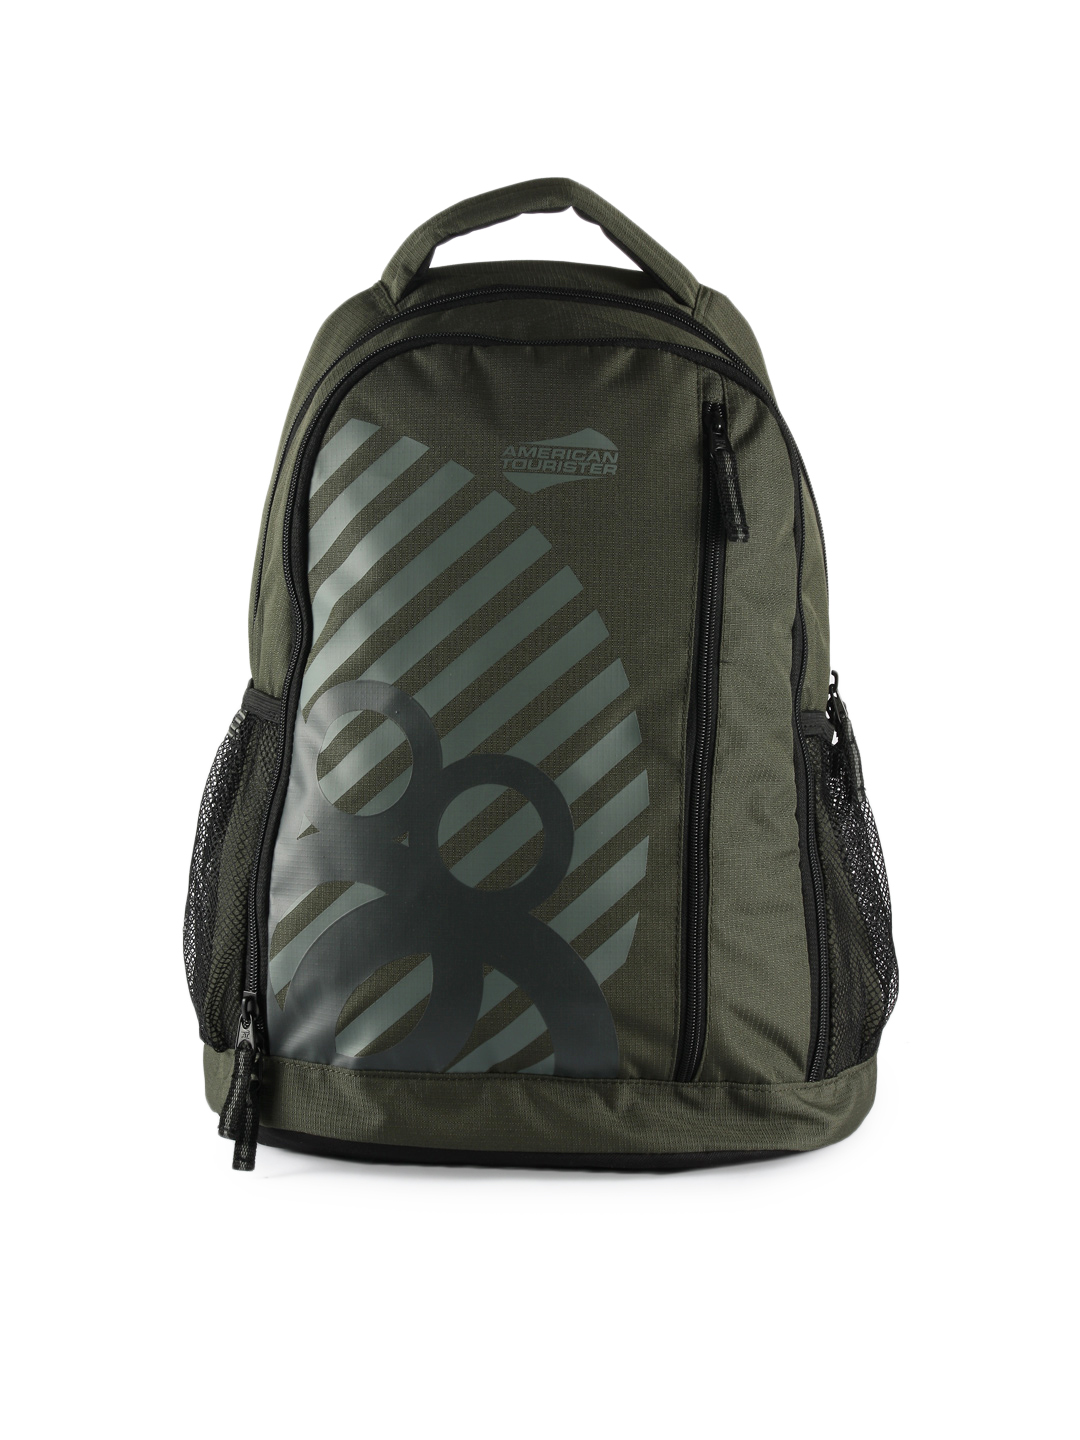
American Tourister Unisex Casual Olive Backpack
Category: Accessories / Bags / Backpacks
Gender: Unisex
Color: Olive
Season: Winter 2015
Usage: Casual